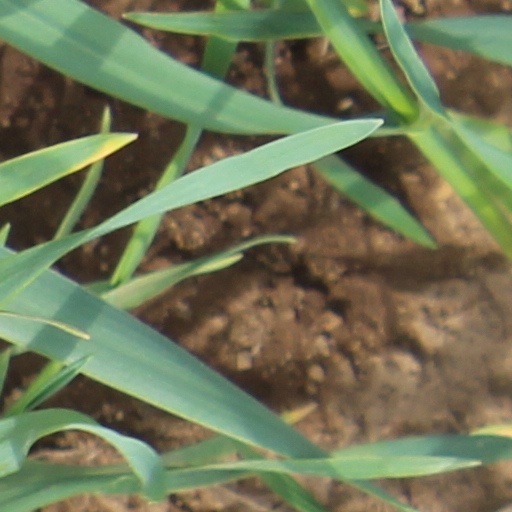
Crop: wheat